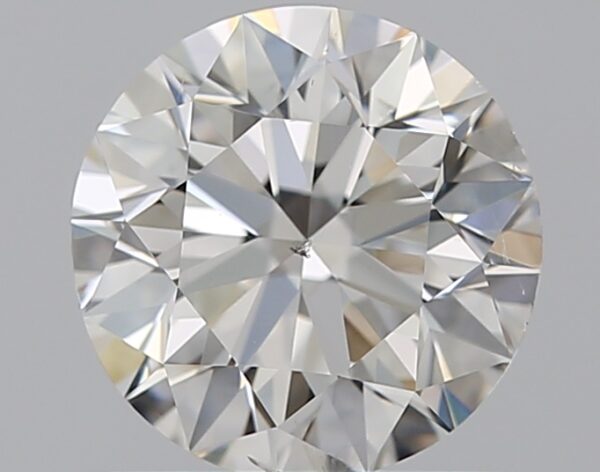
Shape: round
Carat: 0.9
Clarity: SI2
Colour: F
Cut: EX
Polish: EX
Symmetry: VG
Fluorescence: N
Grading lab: GIA
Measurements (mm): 6.09 x 6.16 x 3.86